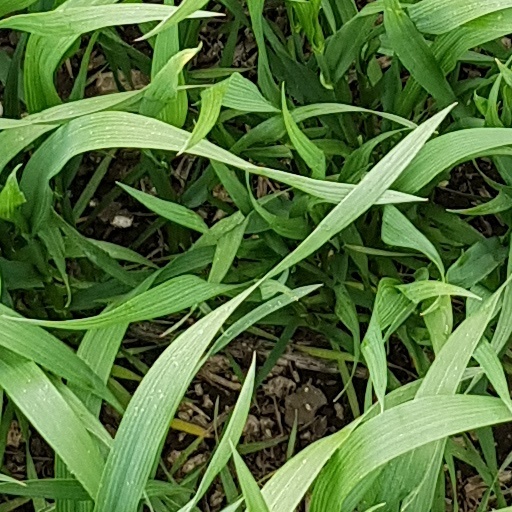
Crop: wheat